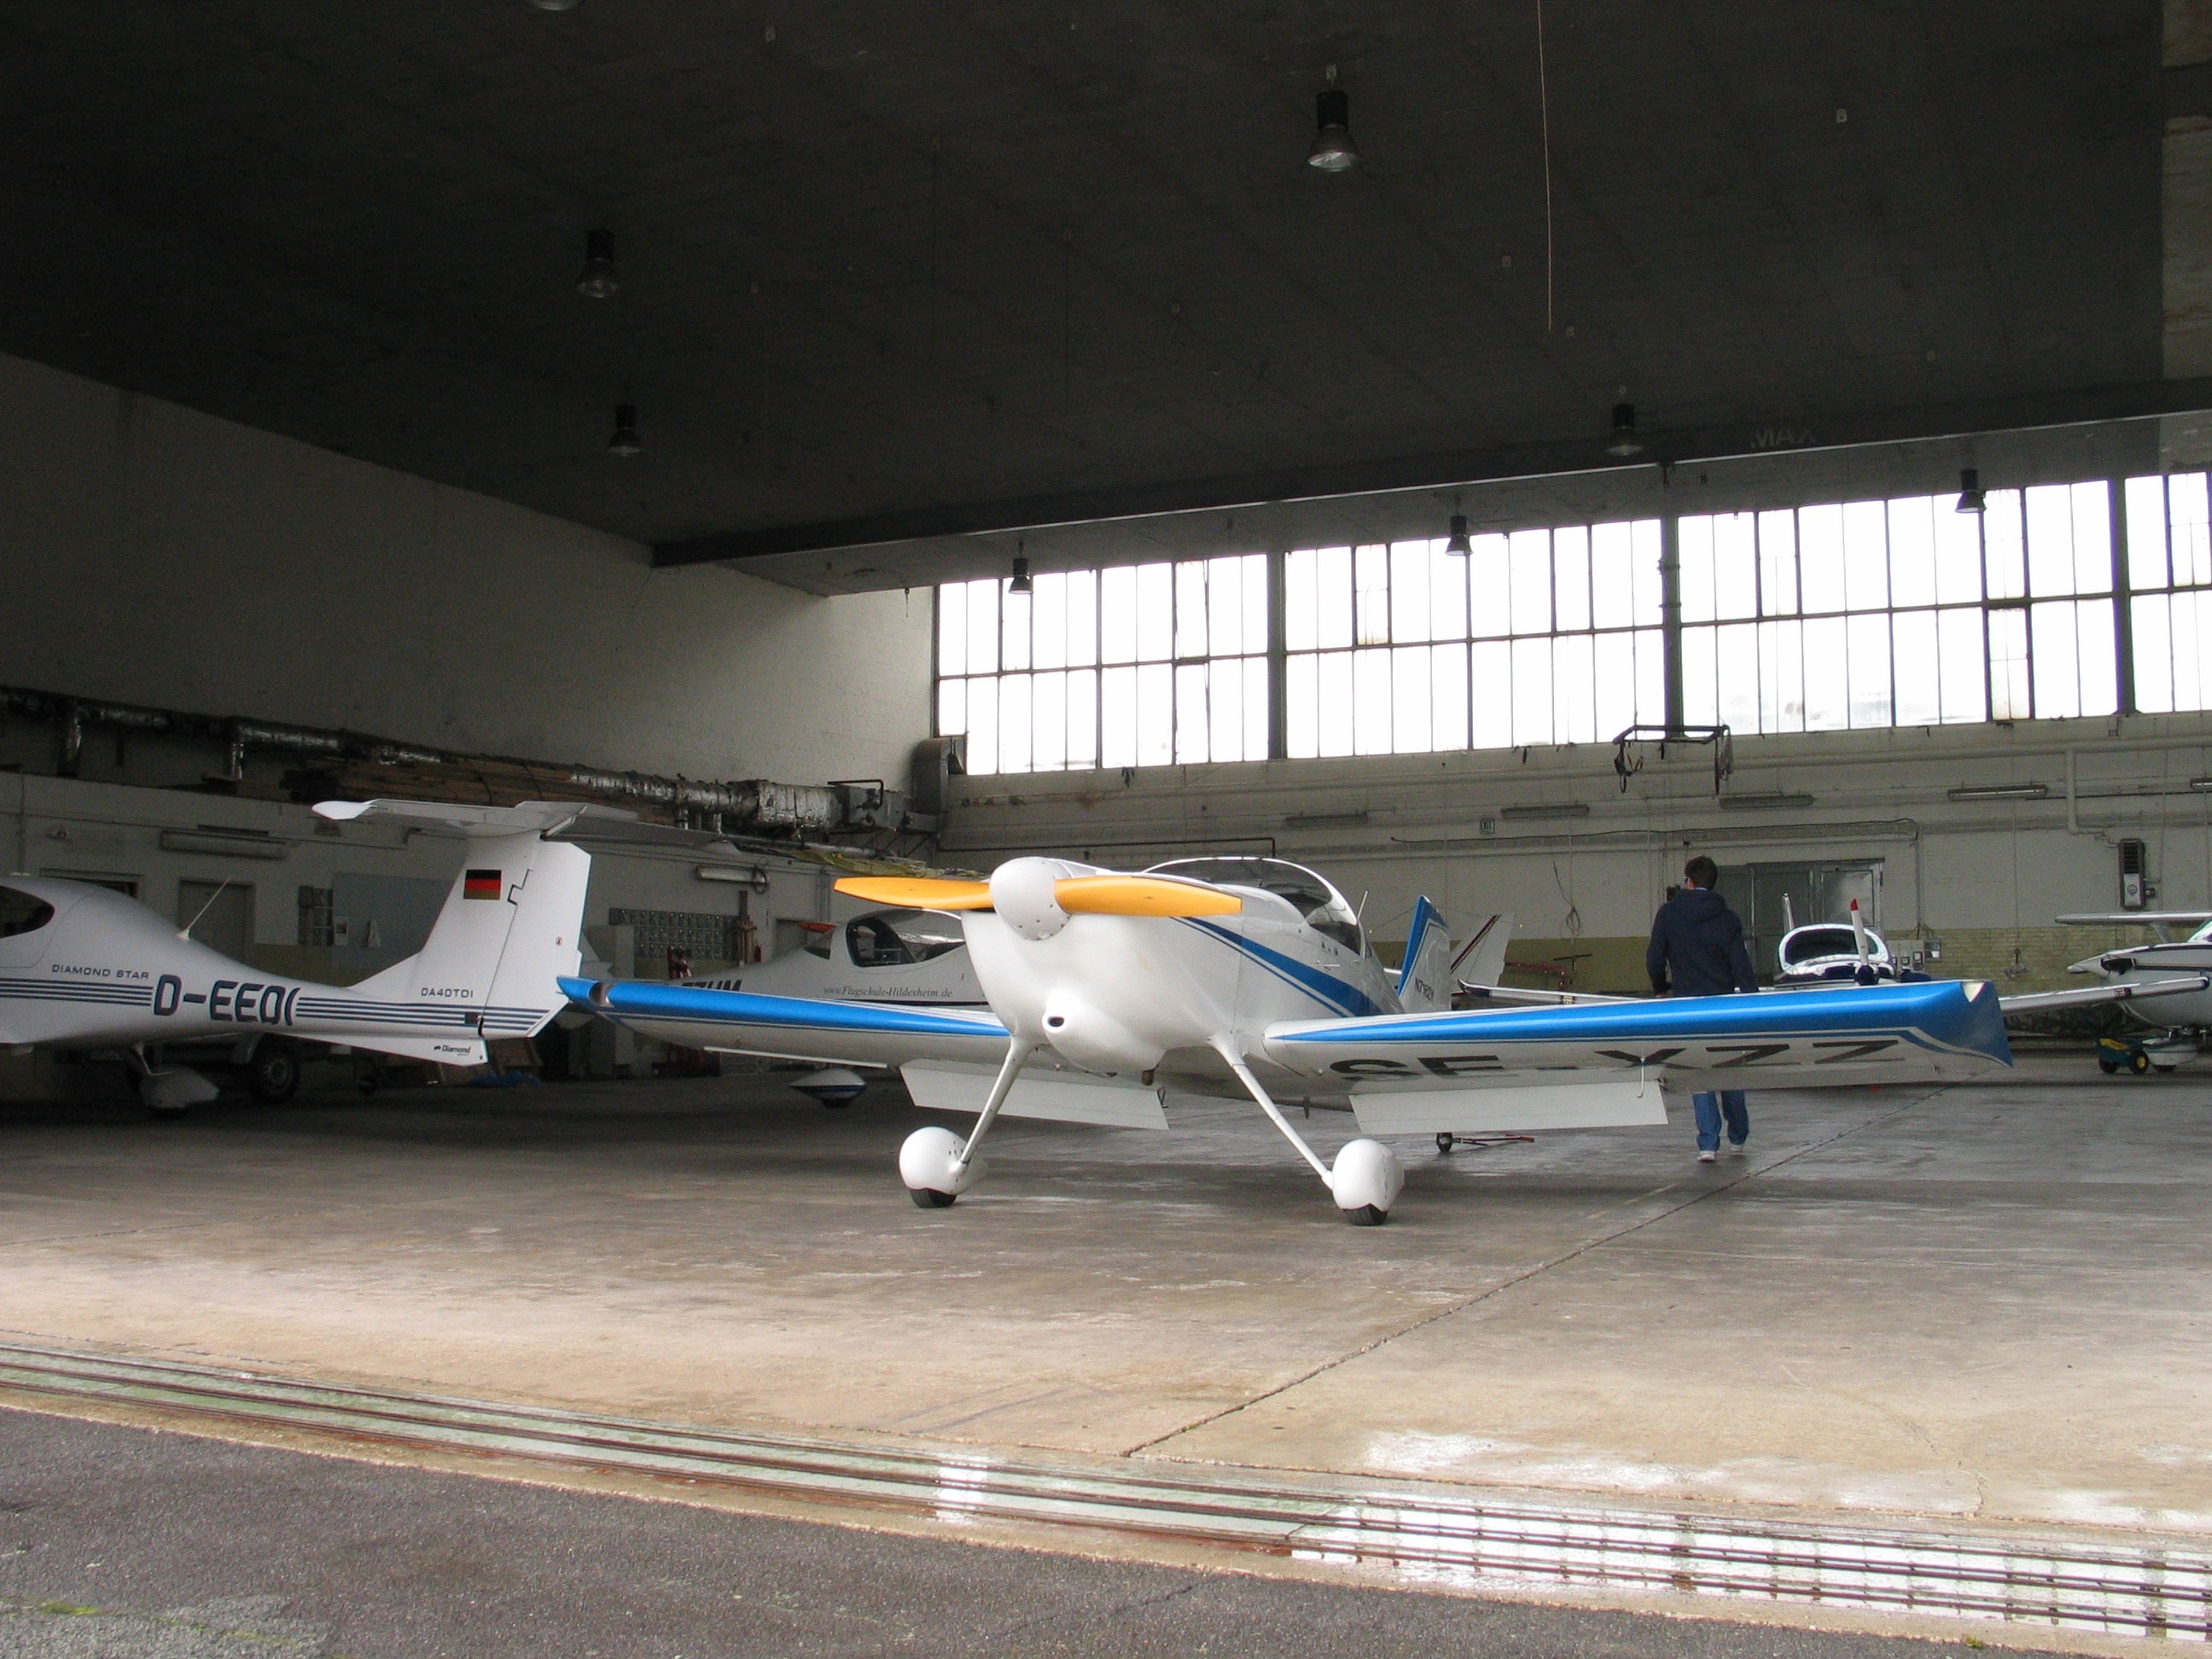
wing, fly, airport, airplane, aircraft, vehicle, airline, aviation, flight, infrastructure, rotor, hangar, propeller, flyer, propeller plane, light aircraft, air force, aerobatics, m17, atmosphere of earth, aerospace engineering, aircraft engine, propeller driven aircraft